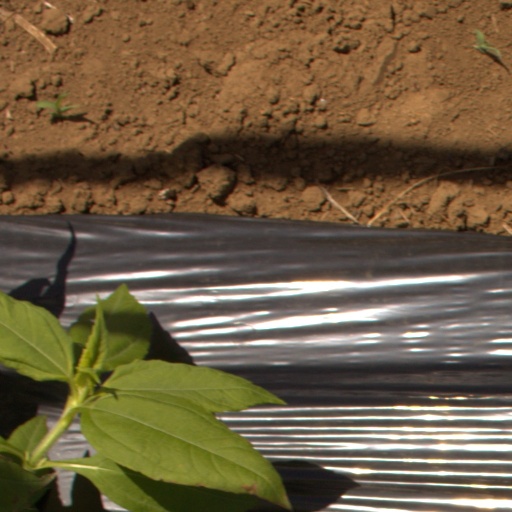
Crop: Jerusalem artichoke